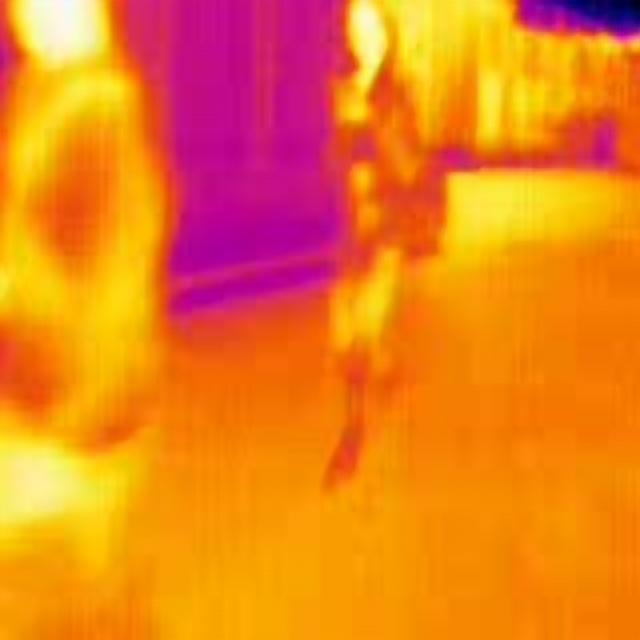
Detected objects:
label: person
label: person